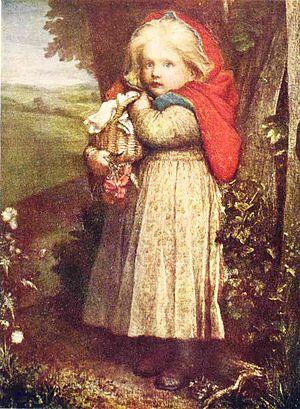
George Frederic Watts est un peintre et sculpteur anglais populaire de l'époque victorienne lié au mouvement symboliste. Watts est devenu célèbre de son vivant pour ses œuvres allégoriques telles que les tableaux Hope et Love and Life.
Le Petit Chaperon rouge est un conte de tradition orale d'origine française. Il s'agit d'un conte-type 333 selon la classification Aarne-Thompson.